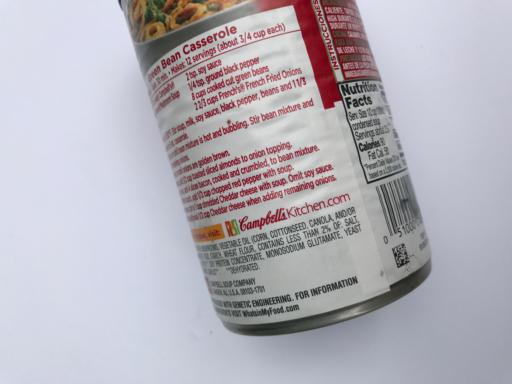
Waste category: metal